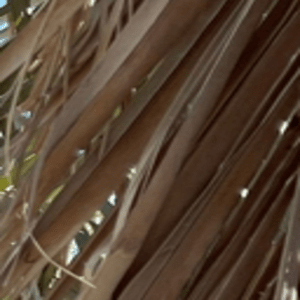
Label: Potassium Deficiency